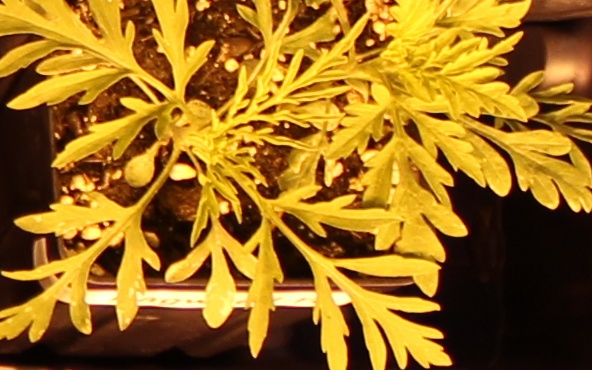
Label: Ragweed